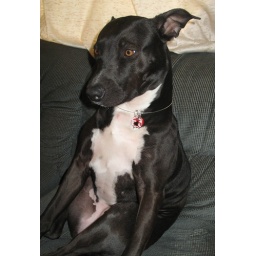
My dog Gaia's second modelling job! Seen here showing off a one of a kind glass pendant handmade by me!